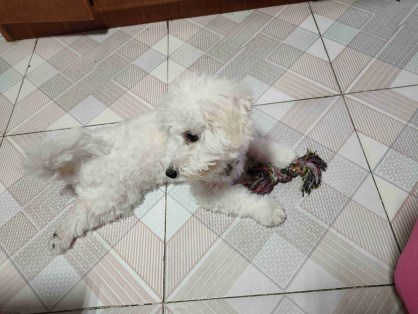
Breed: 3083-n000117-Bichon_Frise